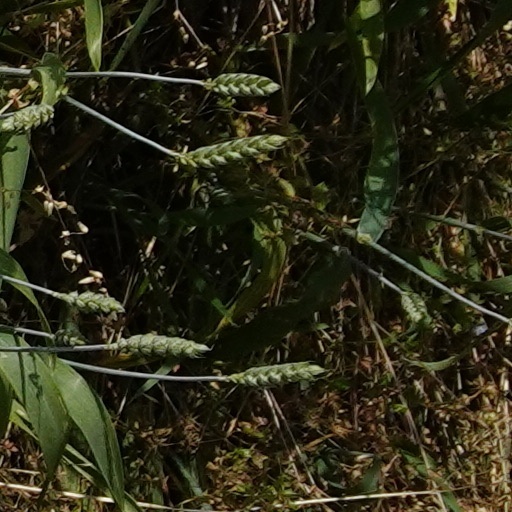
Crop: wheat